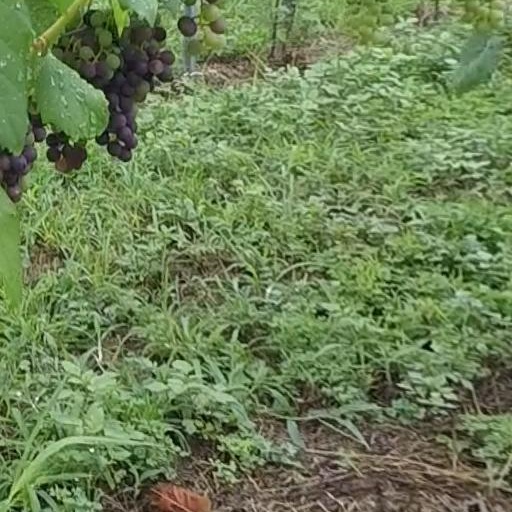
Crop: grape